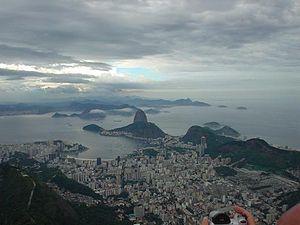
Rio de Janeiro, Brésil - les quartiers de Botafogo et Urca, vus depuis le sommet du mont Corcovado.
Le Botafogo de Futebol e Regatas est un club omnisports brésilien, basé à Rio de Janeiro, dans le quartier du même nom, Botafogo. Il est principalement reconnu pour sa section de football, mais comporte également des sections de football de plage, d'aviron, de volley-ball, de basket-ball, de natation et d'autres. Fondé en tant que club de football le 12 août 1904, sous le nom de Botafogo Football Club, il fusionne avec le Club de Regatas Botafogo, un autre club du même quartier, fondé lui le 1ᵉʳ juillet 1894, pour former le Botafogo de Futebol e Regatas le 8 décembre 1942, jour de la fête de la sainte patronne du club, Nossa Senhora da Conceição.
Botafogo est un quartier de classes moyennes localisé dans la zone Sud de la ville de Rio de Janeiro, au Brésil. Il se trouve plus précisément entre les quartiers de Flamengo, Humaitá et Urca. Ce quartier est connu pour ses centres commerciaux et la diversité d'entreprises qui y sont implantées. On le surnomme aussi le Bairro das Escolas et Bairro das Clínicas à cause des nombreuses écoles et hôpitaux, privés ou publics.
Le Botafogo de Futebol e Regatas est un club sportif brésilien, issu de la fusion en 1942 du Club de Regatas Botafogo, fondé en 1894, et du Botafogo Football Club, fondé en 1904.